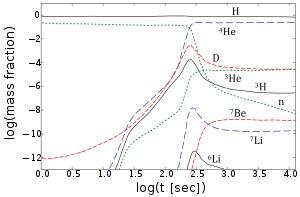
Le problème du lithium cosmologique fait référence à une différence significative entre les calculs théoriques de l’abondance de lithium 7 créé lors de la nucléosynthèse primordiale et les observations.